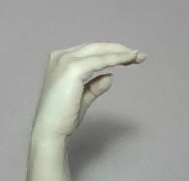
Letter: jeem